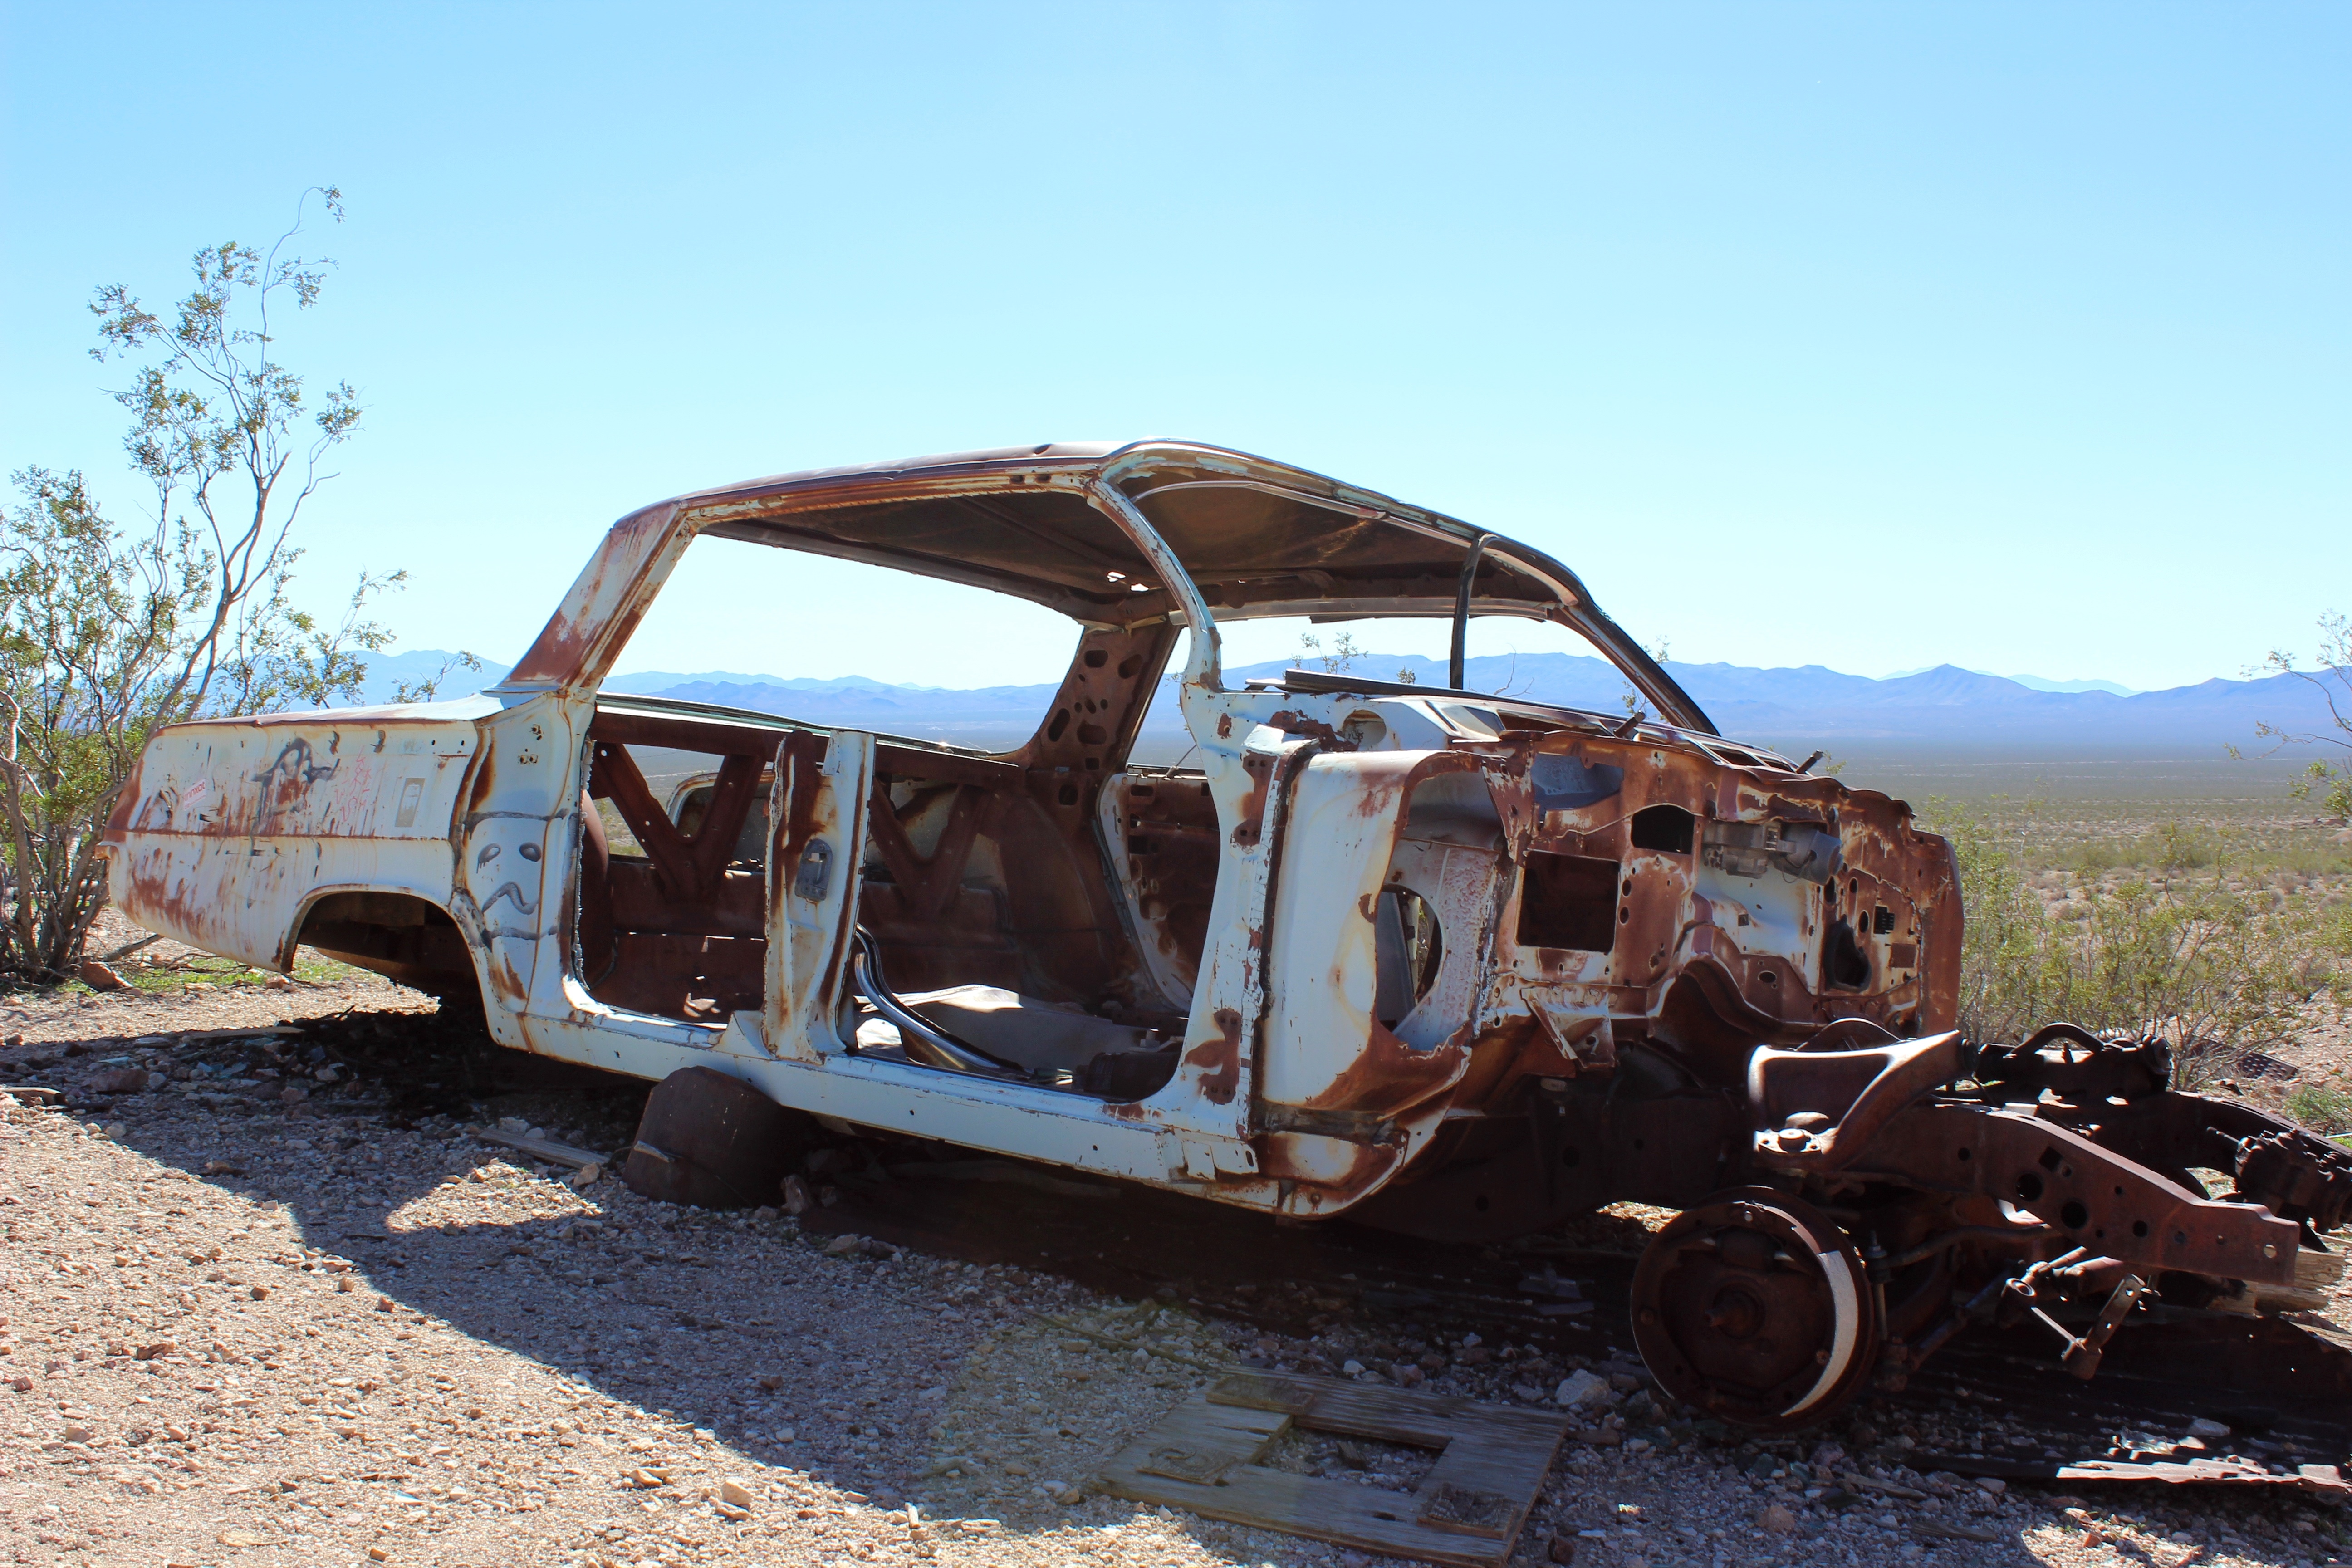
car, transport, truck, vehicle, motor vehicle, vintage car, scrap, pickup truck, off road vehicle, land vehicle, automobile make, luxury vehicle, off roading